Jack Brown Genius

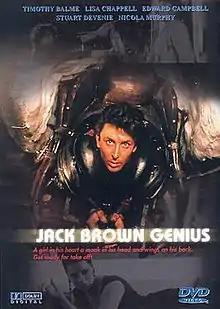
DVD cover

Jack Brown Genius is a 1996 New Zealand romantic comedy fantasy film directed by Tony Hiles, produced by Peter Jackson and written by both with Jackson's partner Fran Walsh. Actor Tim Balme, who had earlier starred in Jackson's movie "Braindead", plays the title role.